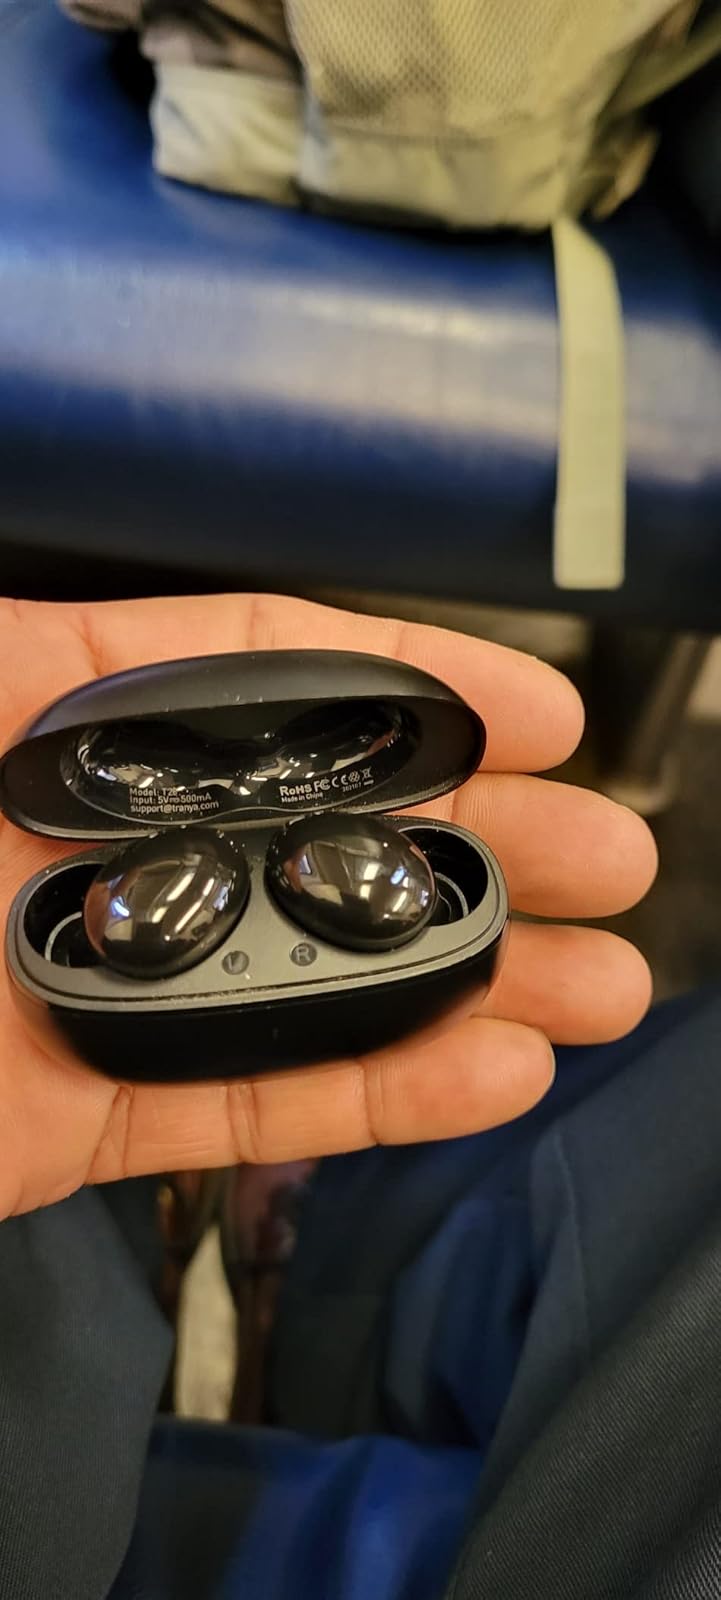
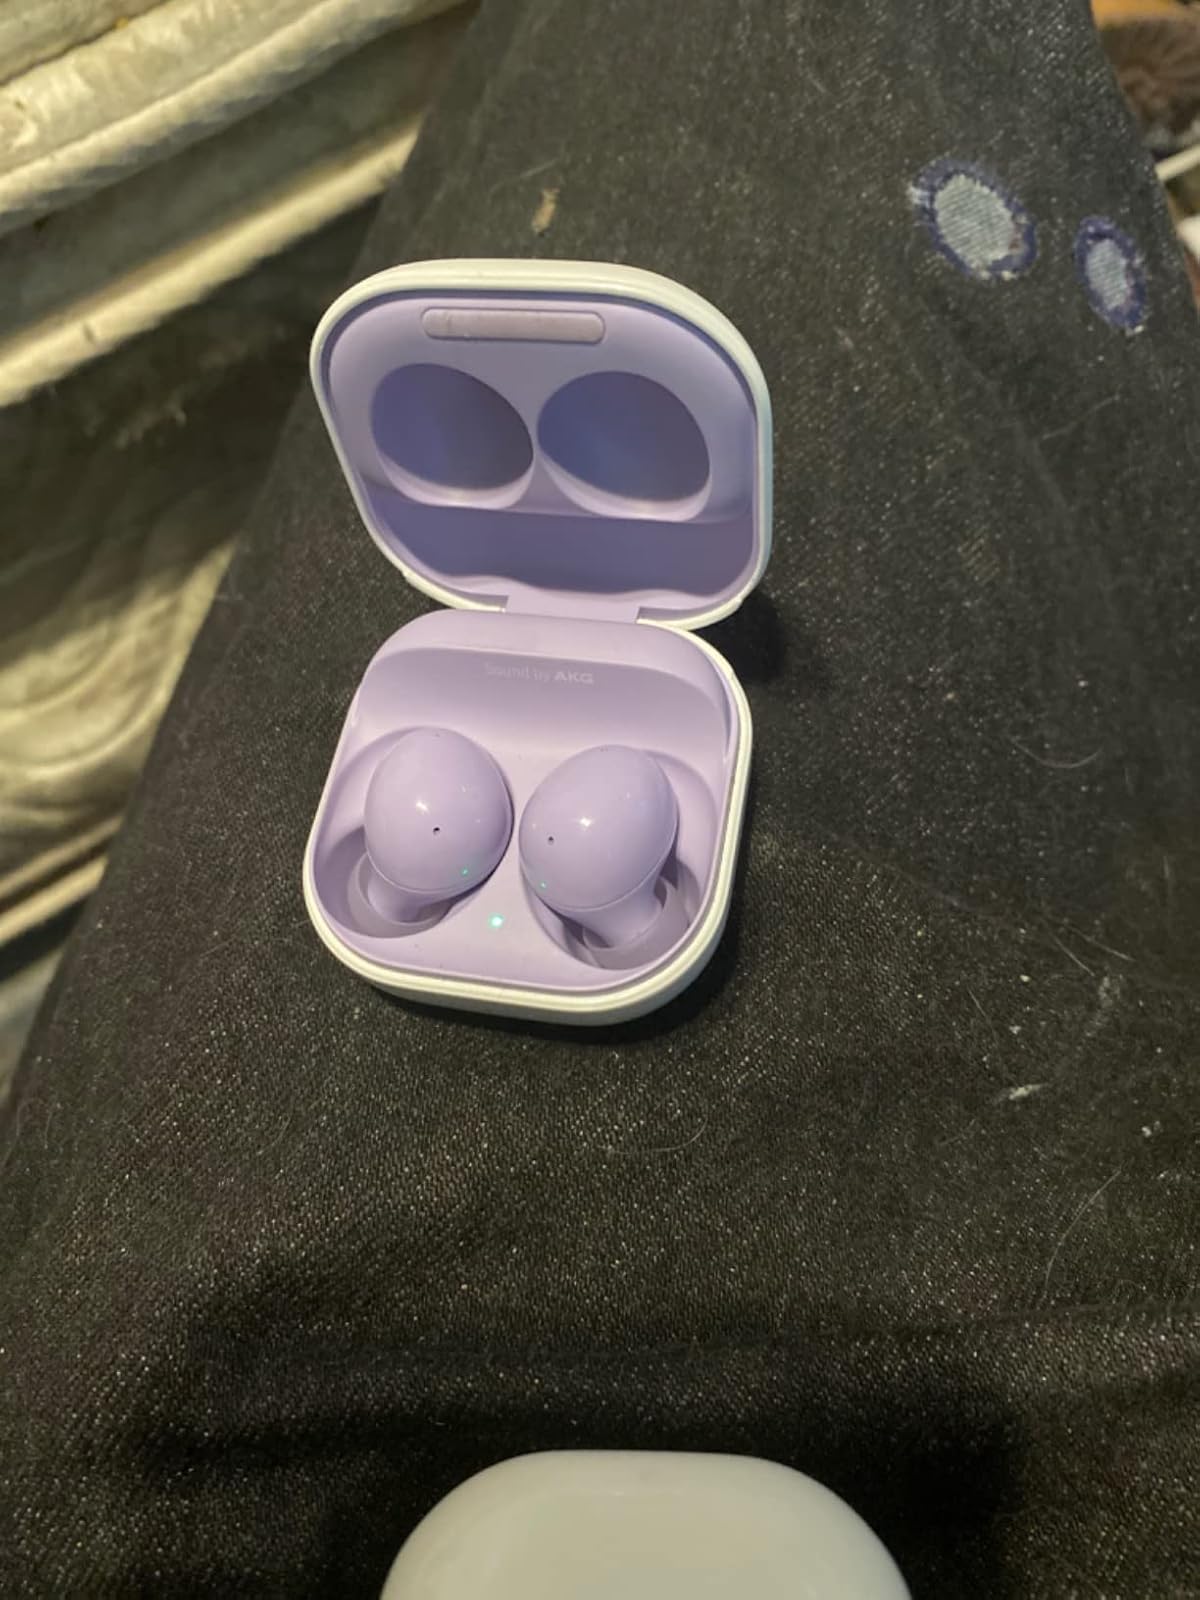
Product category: earbuds
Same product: no